Caustic pencil

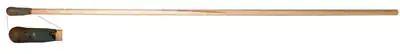
Typical caustic pencil with detail of dried, oxidized, and inactive chemical.

A caustic pencil (or silver nitrate stick) is a device for applying topical medication containing silver nitrate and potassium nitrate, used to chemically cauterize skin, providing hemostasis or permanently destroying unwanted tissue such as a wart, skin tag, aphthous ulcers, or over-production of granulation tissue. They are not used as a treatment for minor skin cuts, and are not to be confused with a styptic pencil.